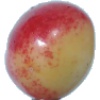
Label: Cherry Rainier 1